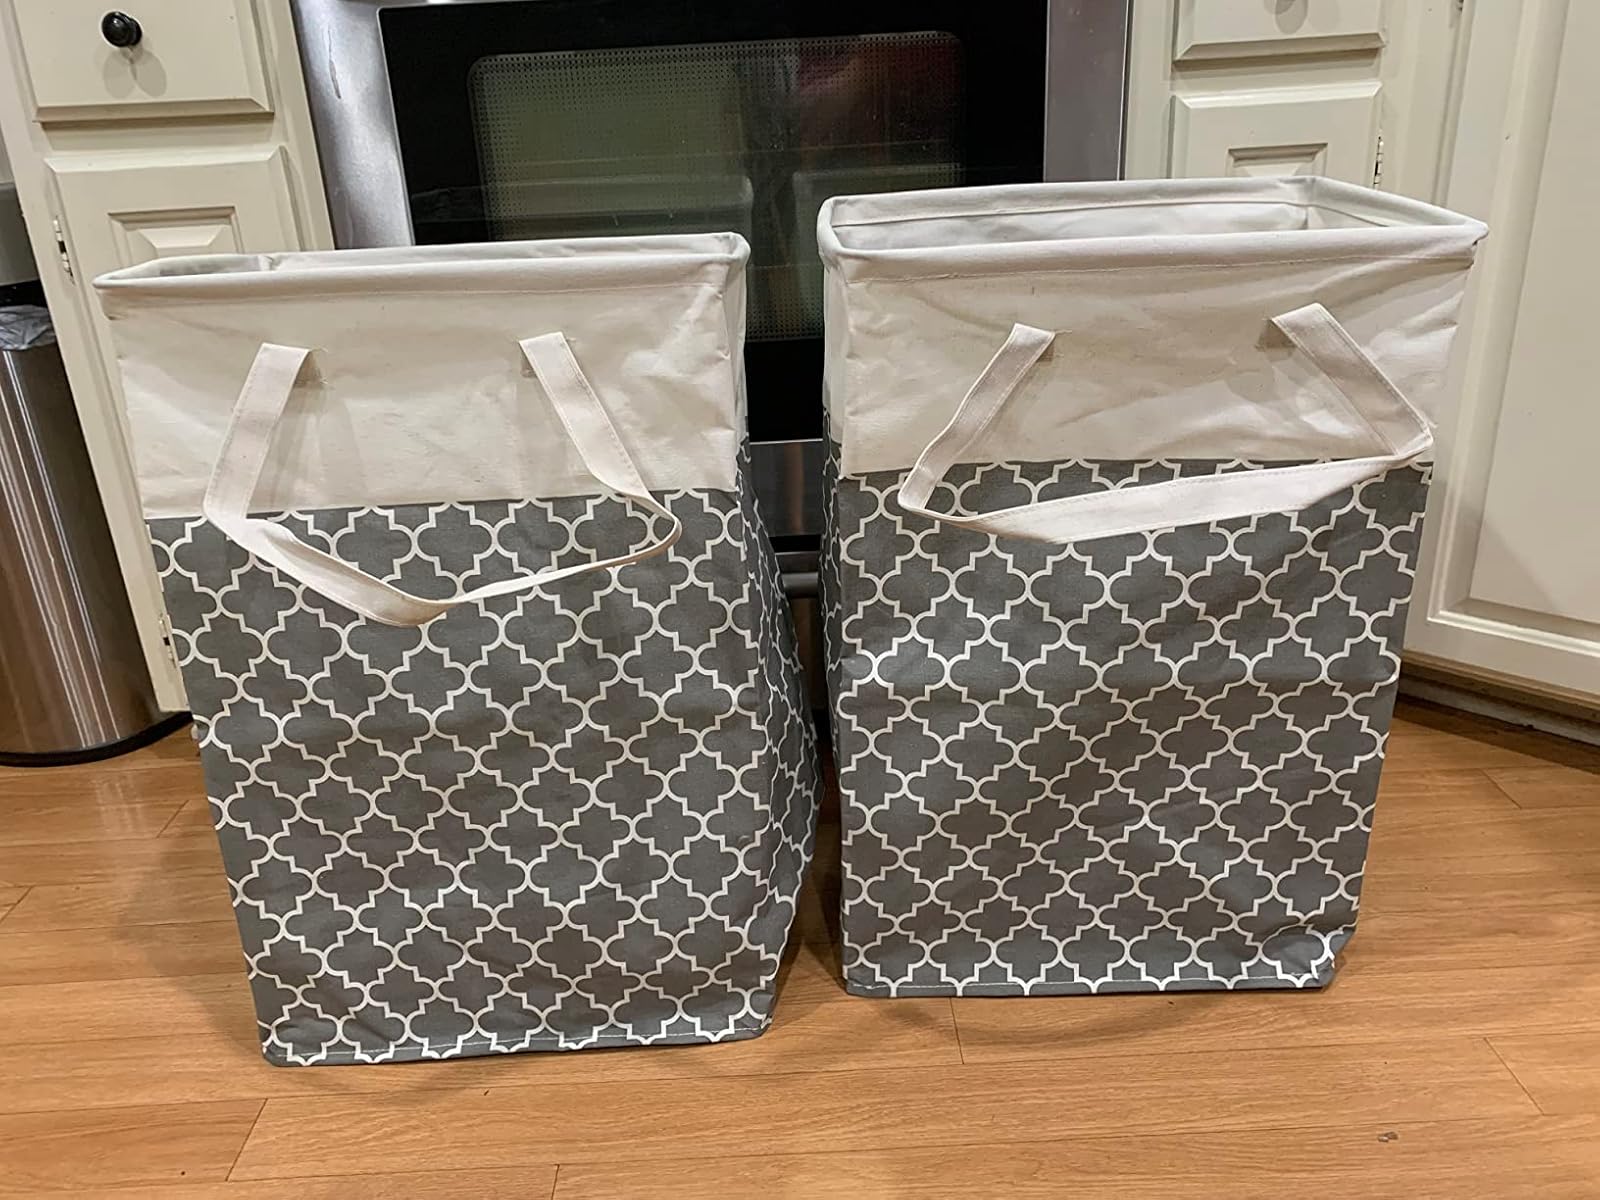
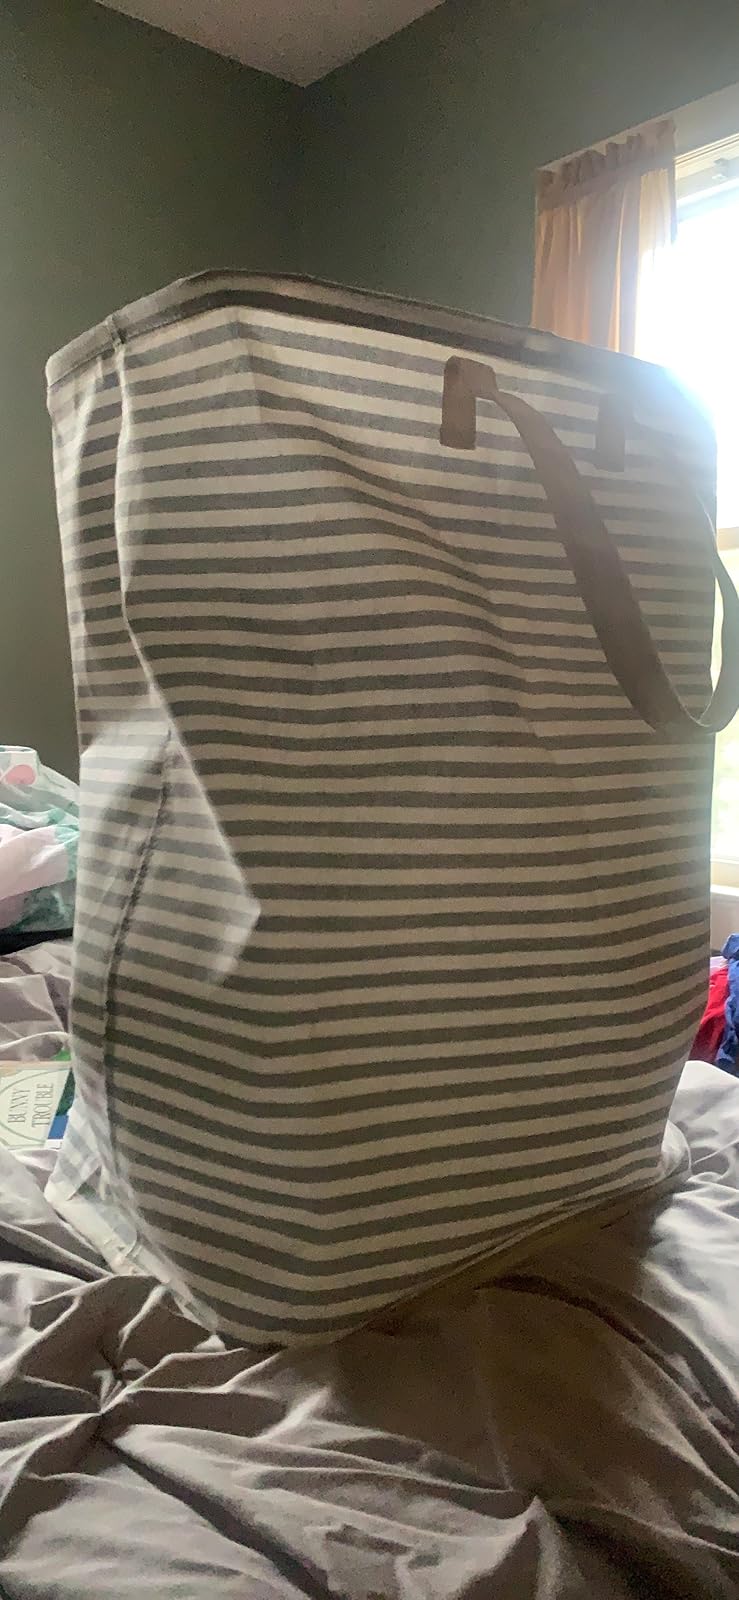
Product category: items_hamper
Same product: no